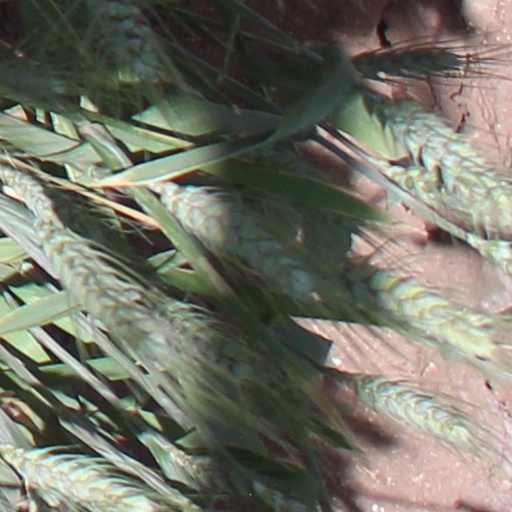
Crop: wheat